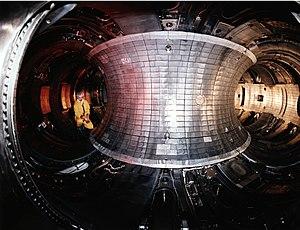
La théorie synergétique ou simplement la synergétique est une théorie pseudo-scientifique développée par René-Louis Vallée et diffusée à partir de 1971, date de la publication de son livre L'énergie électromagnétique matérielle et gravitationnelle.